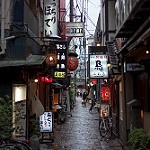
Scene: Outdoor